Scot Kerns

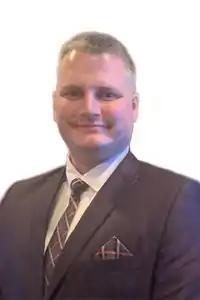

Douglas Scot Kerns II, also known as Scot Kerns, is a Lutheran pastor and Republican politician who was born in Indianapolis, Indiana. He represented House District 23 of the Montana State Legislature and a served as a candidate minister in Great Falls, Montana.